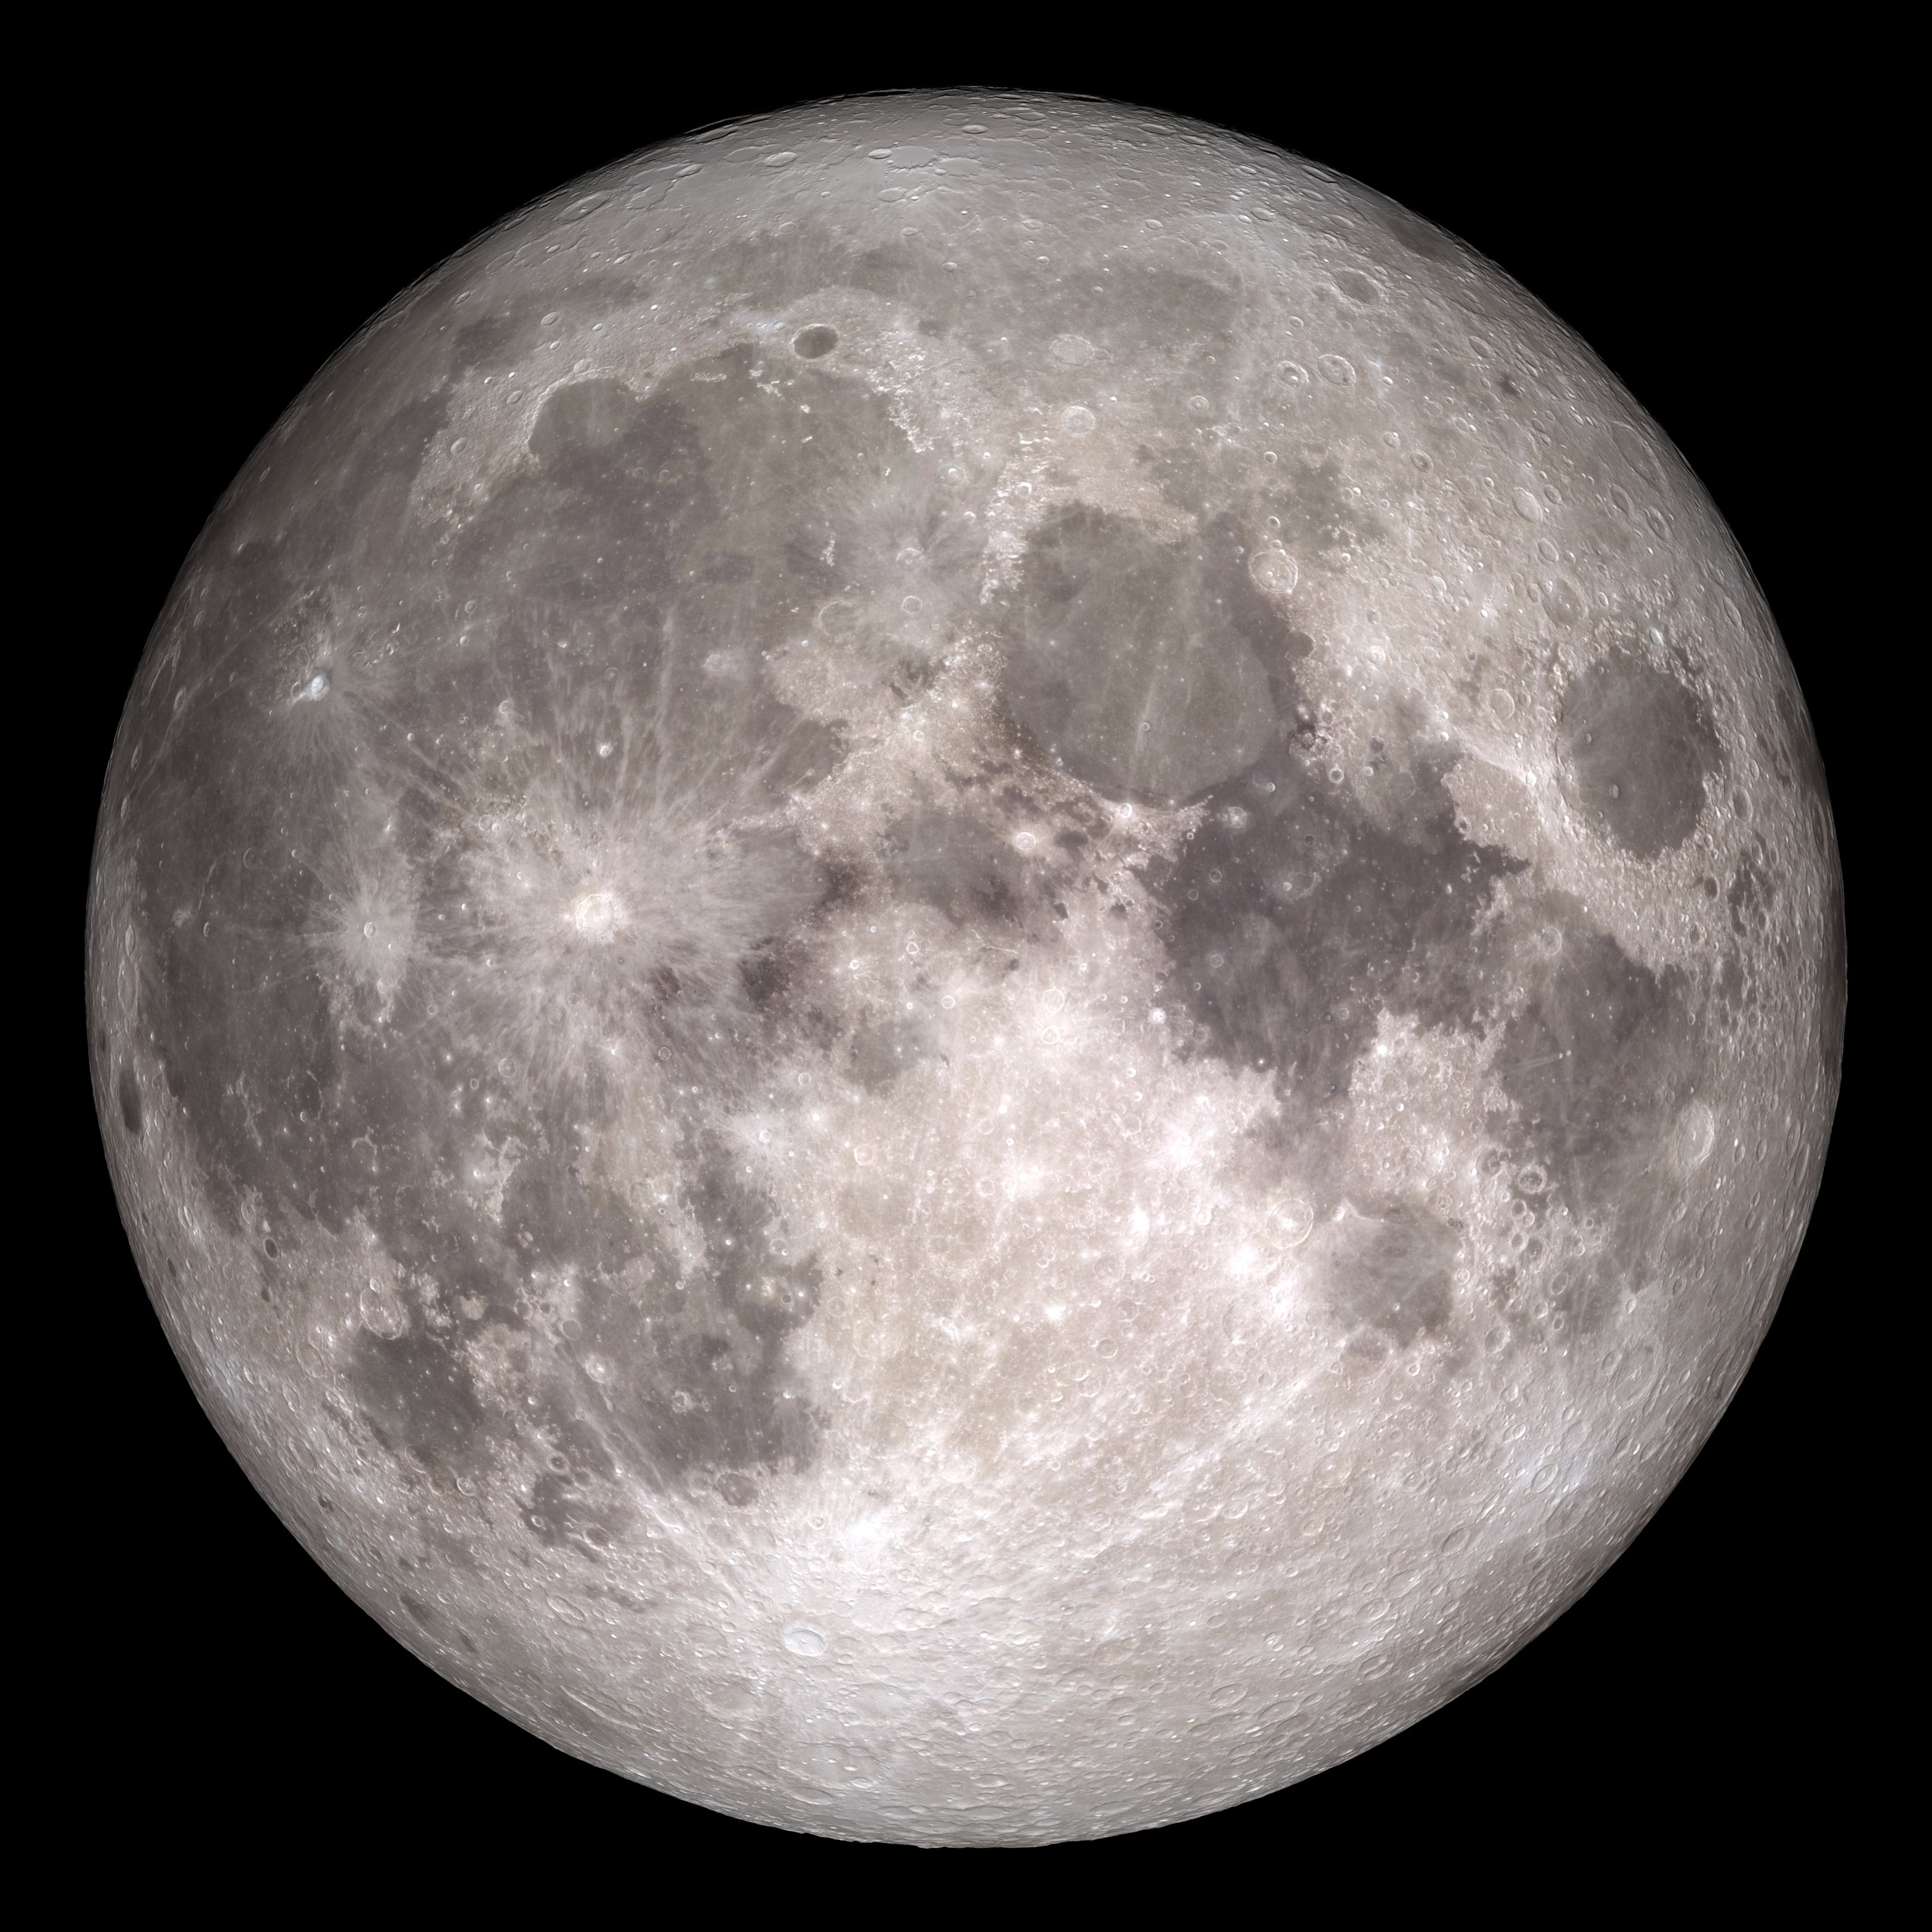
sky, atmosphere, space, moon, moonlight, full, astronomy, universe, bright, lunar, sphere, solar system, earth's moon, astronomical object